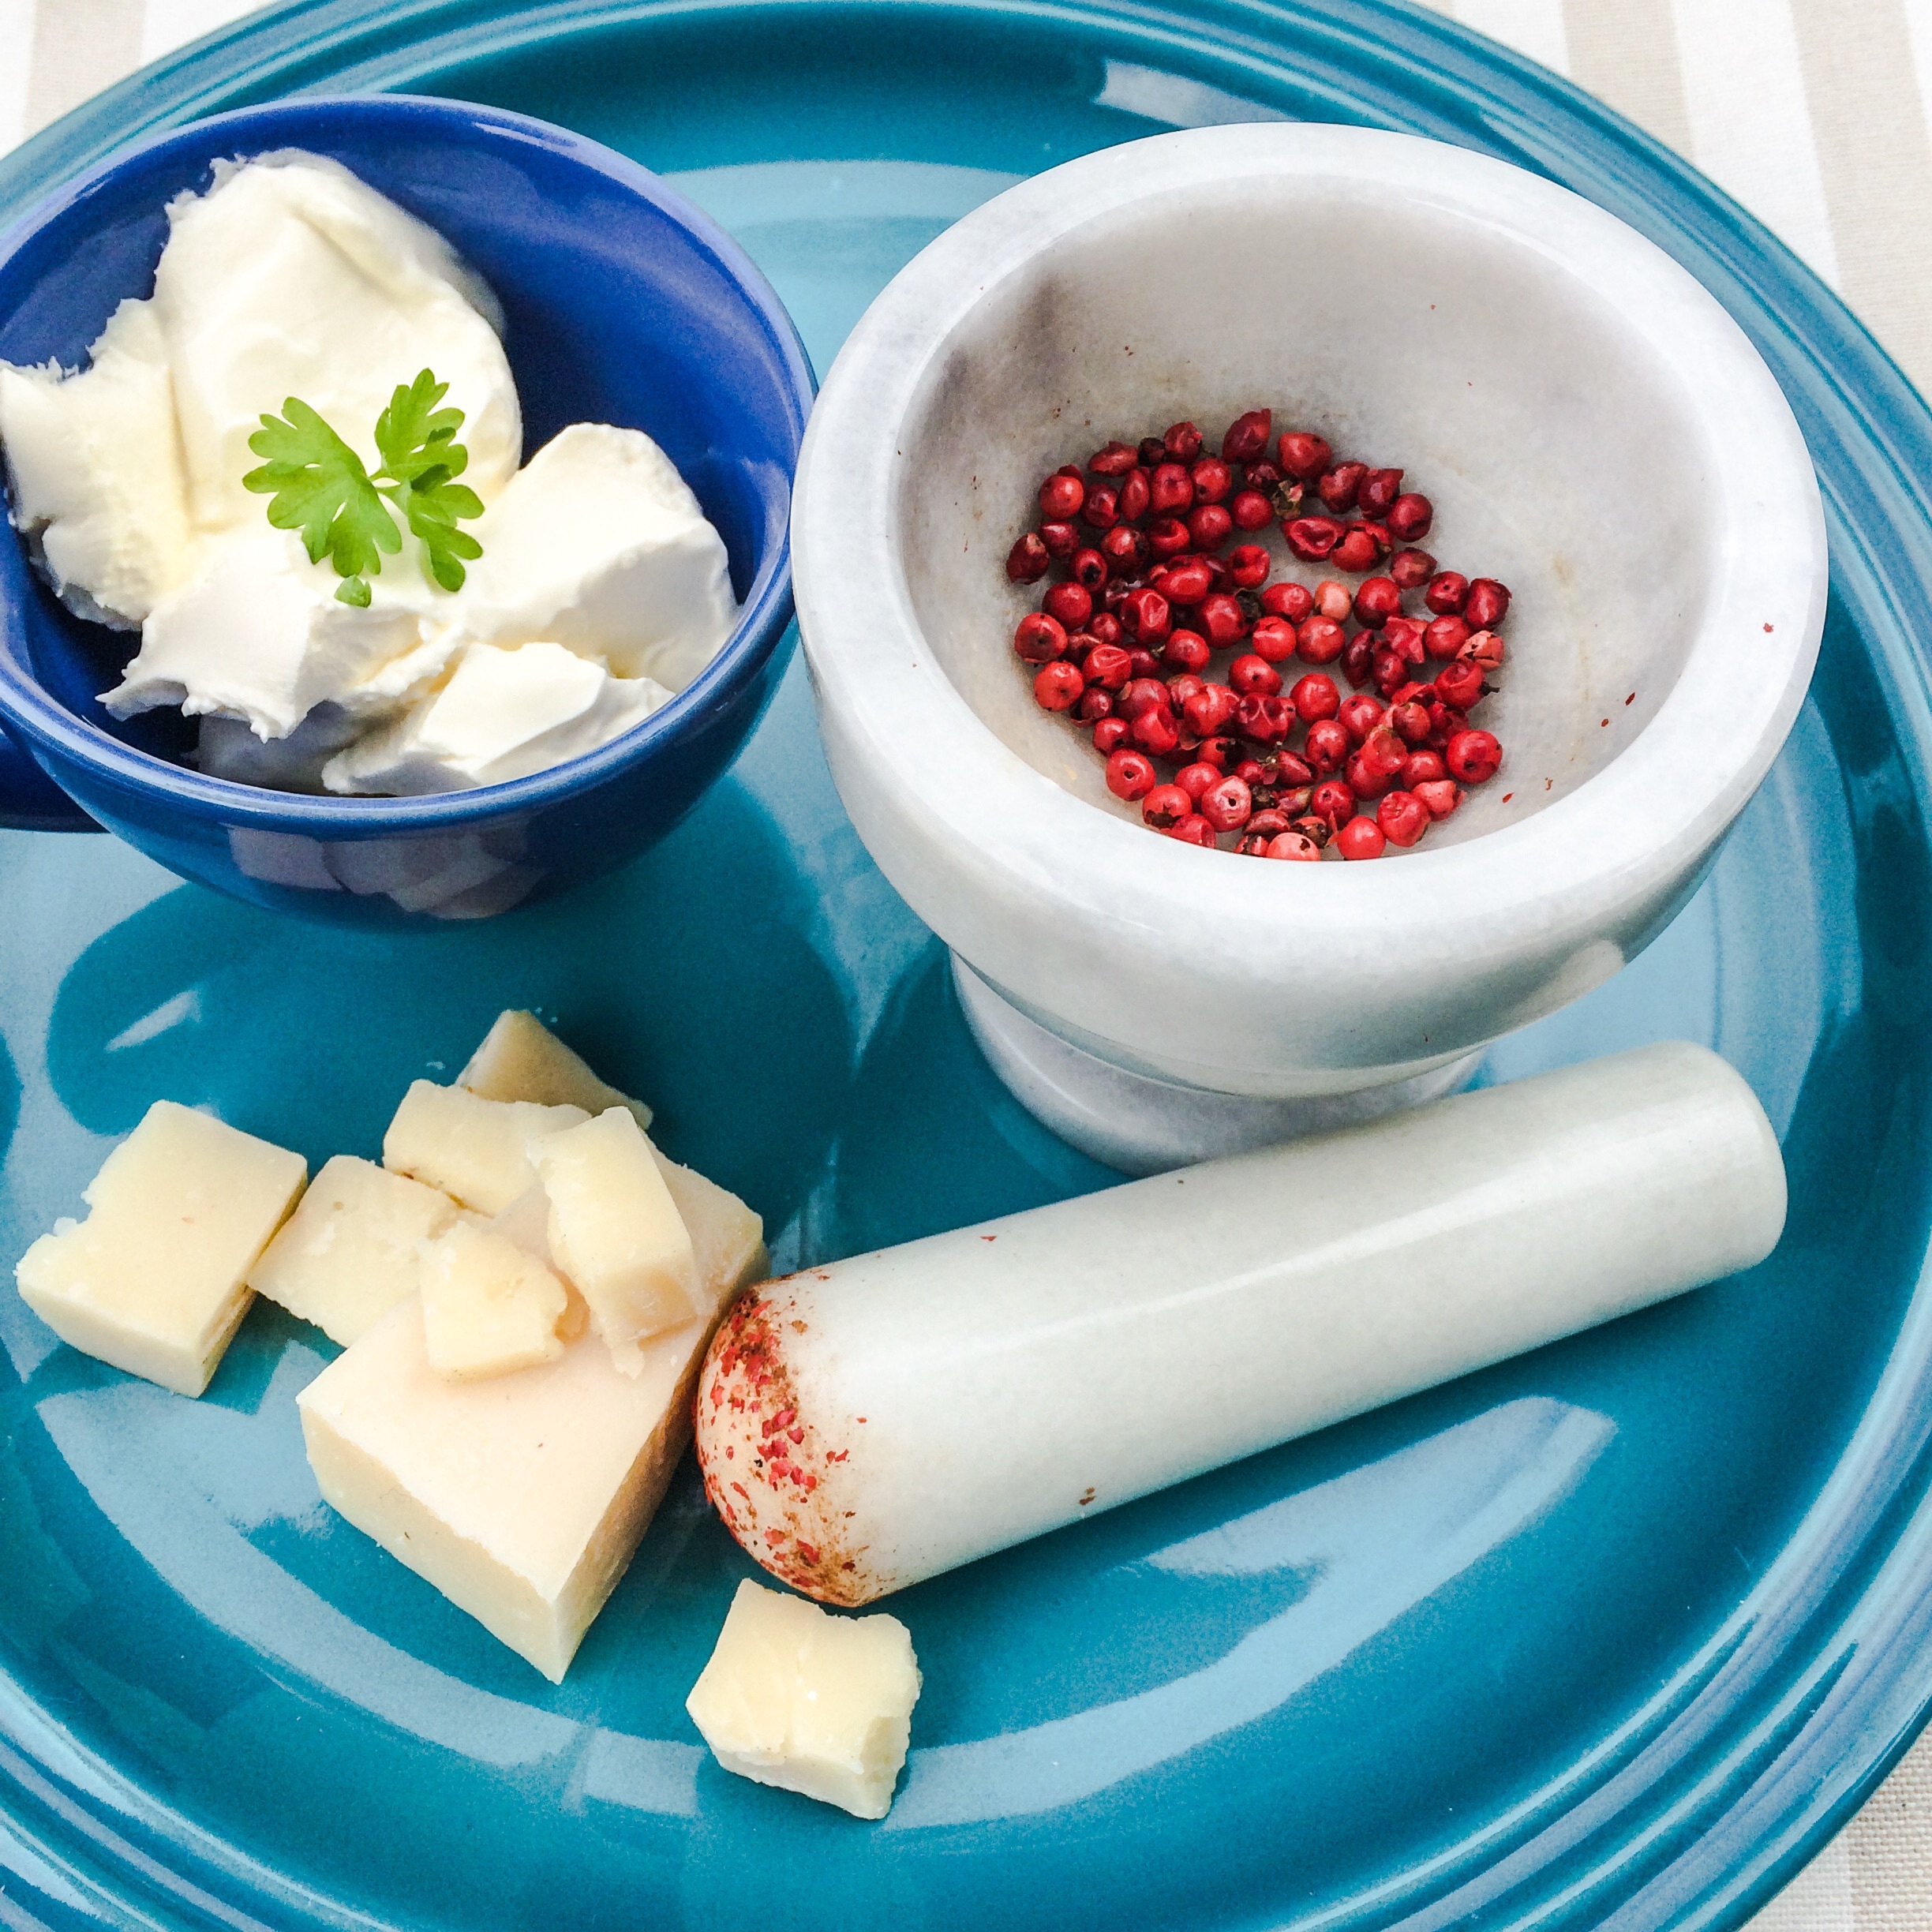
dish, meal, food, cooking, produce, kitchen, breakfast, dessert, eat, sauce, dairy product, cheese, mat, mortar, organic, flavor, parmesan, grilling, pink pepper, frozen yogurt, summer food, barbecue sauce